Marcia nuziale

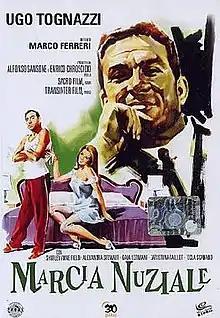

Marcia nuziale is a 1965 Italian film directed by Marco Ferreri.